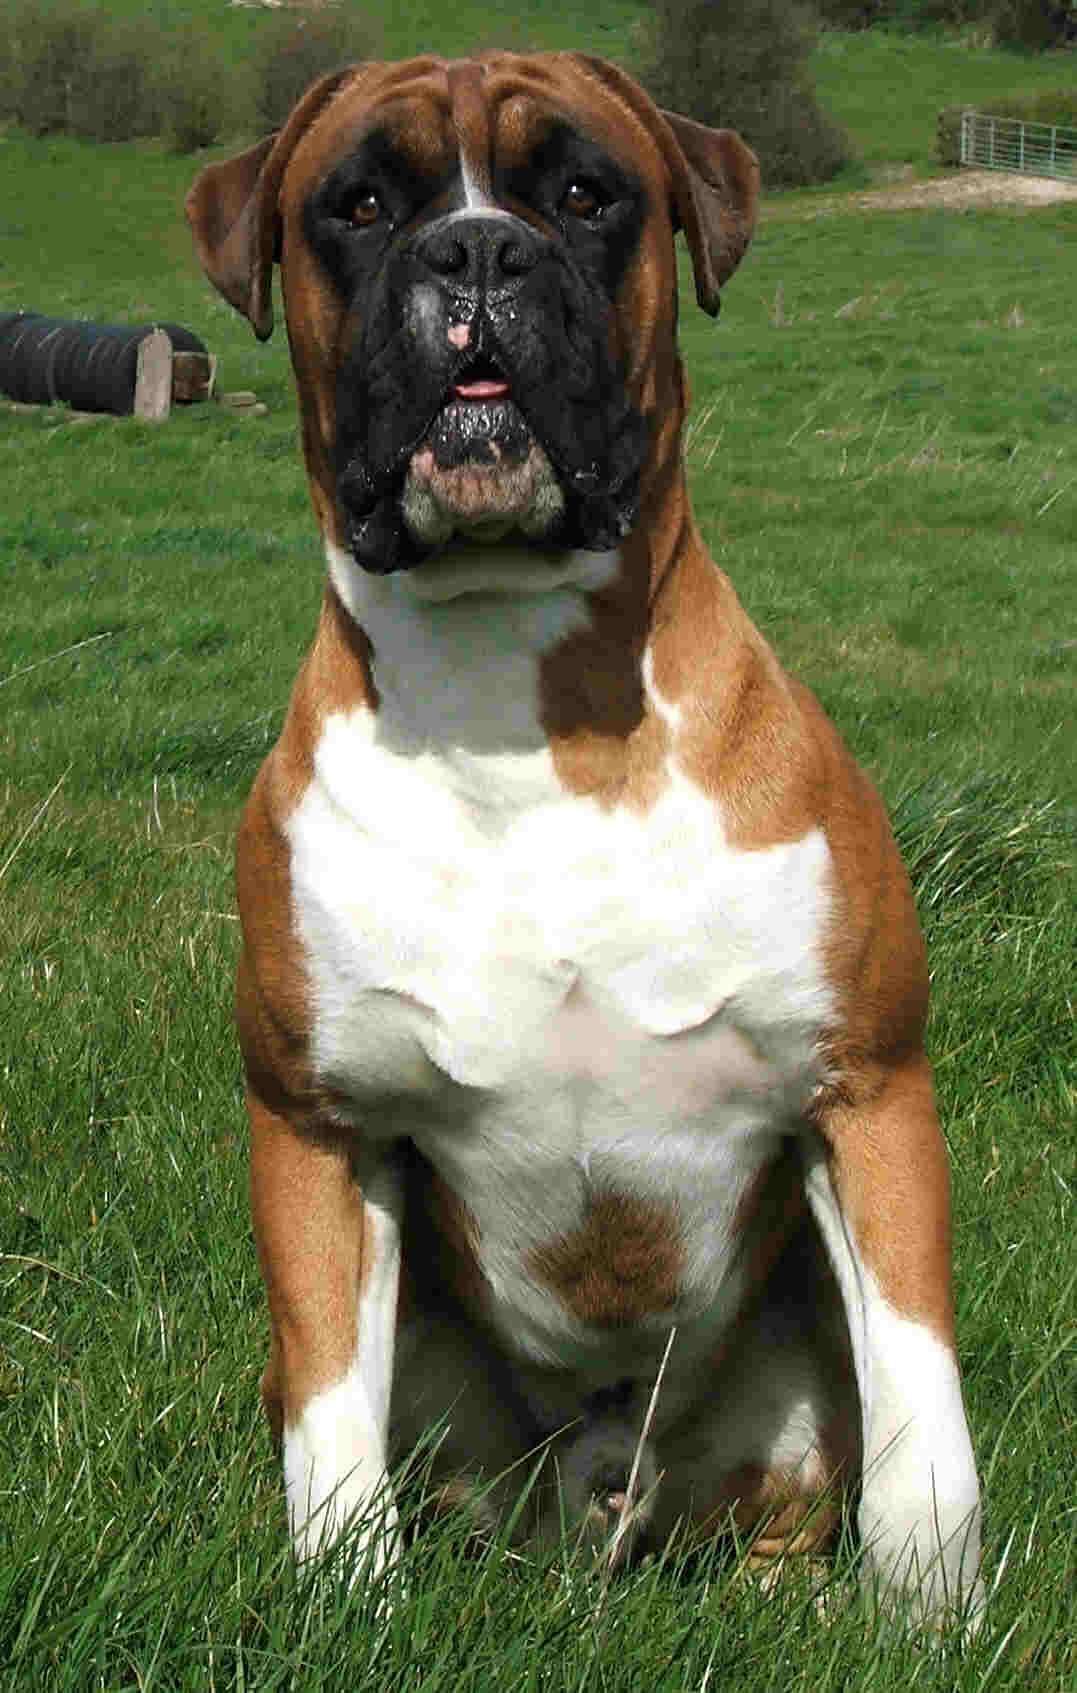
boxer